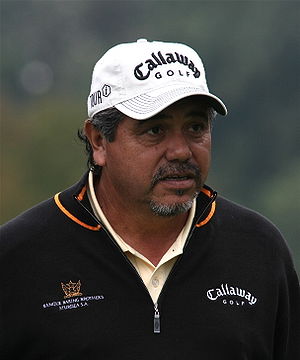
Eduardo Romero
Eduardo Romero
Eduardo Romero er en argentinsk golfspiller, der står noteret for otte European Tour-sejre i sin professionelle karriere. Hans bedste Major-præstation er en 7. plads ved British Open i 1997.